International relations (1814–1919)

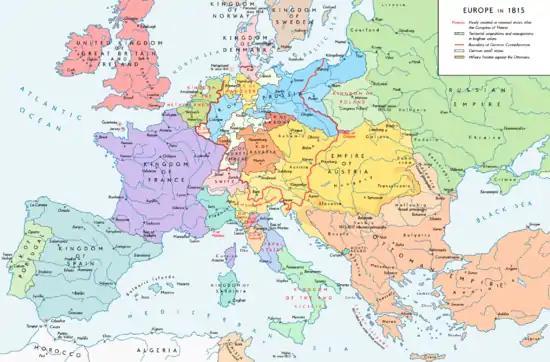

This article covers worldwide diplomacy and, more generally, the international relations of the great powers from 1814 to 1919. This era covers the period from the end of the Napoleonic Wars and the Congress of Vienna (1814–1815), to the end of the First World War and the Paris Peace Conference (1919–1920).